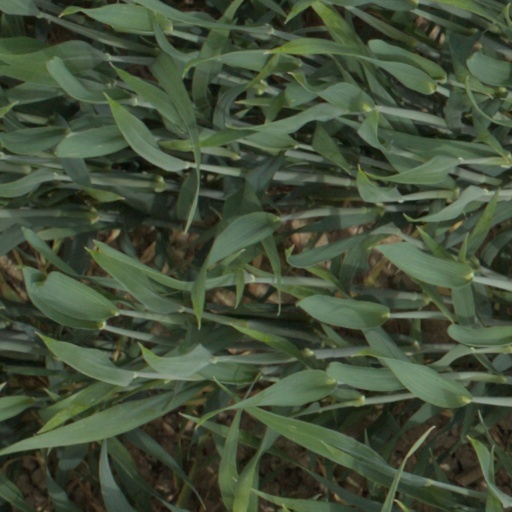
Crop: wheat